Southern California Earthquake Center

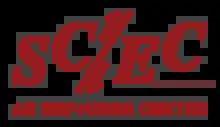

The Statewide California Earthquake Center (SCEC) is a collaboration of more than 1,000 scientists across 100 research institutions focused primarily on conducting research on earthquakes in Southern California and elsewhere by gathering data, conducting theoretical studies, and performing computer simulations; integrate information into a comprehensive, physics-based understanding of earthquake phenomena; and communicate that understanding to end-users and society at large as useful knowledge for reducing earthquake risk and improving community resilience.